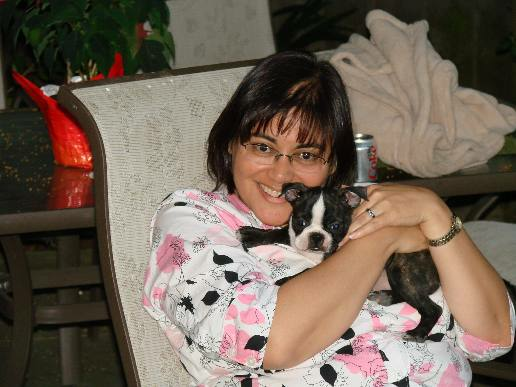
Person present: Yes